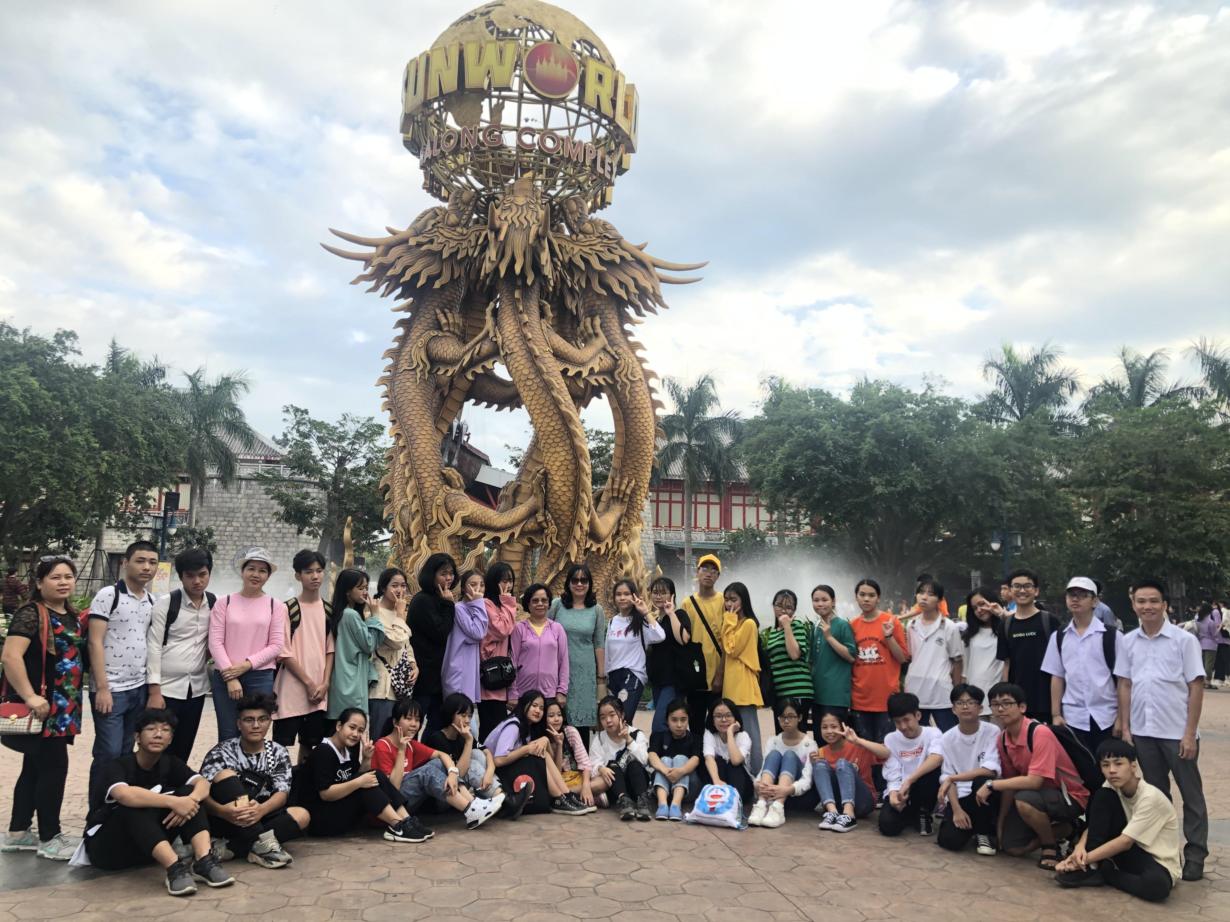
có một nhóm người đang chụp ảnh tập thể bên bức tượng những con rồng